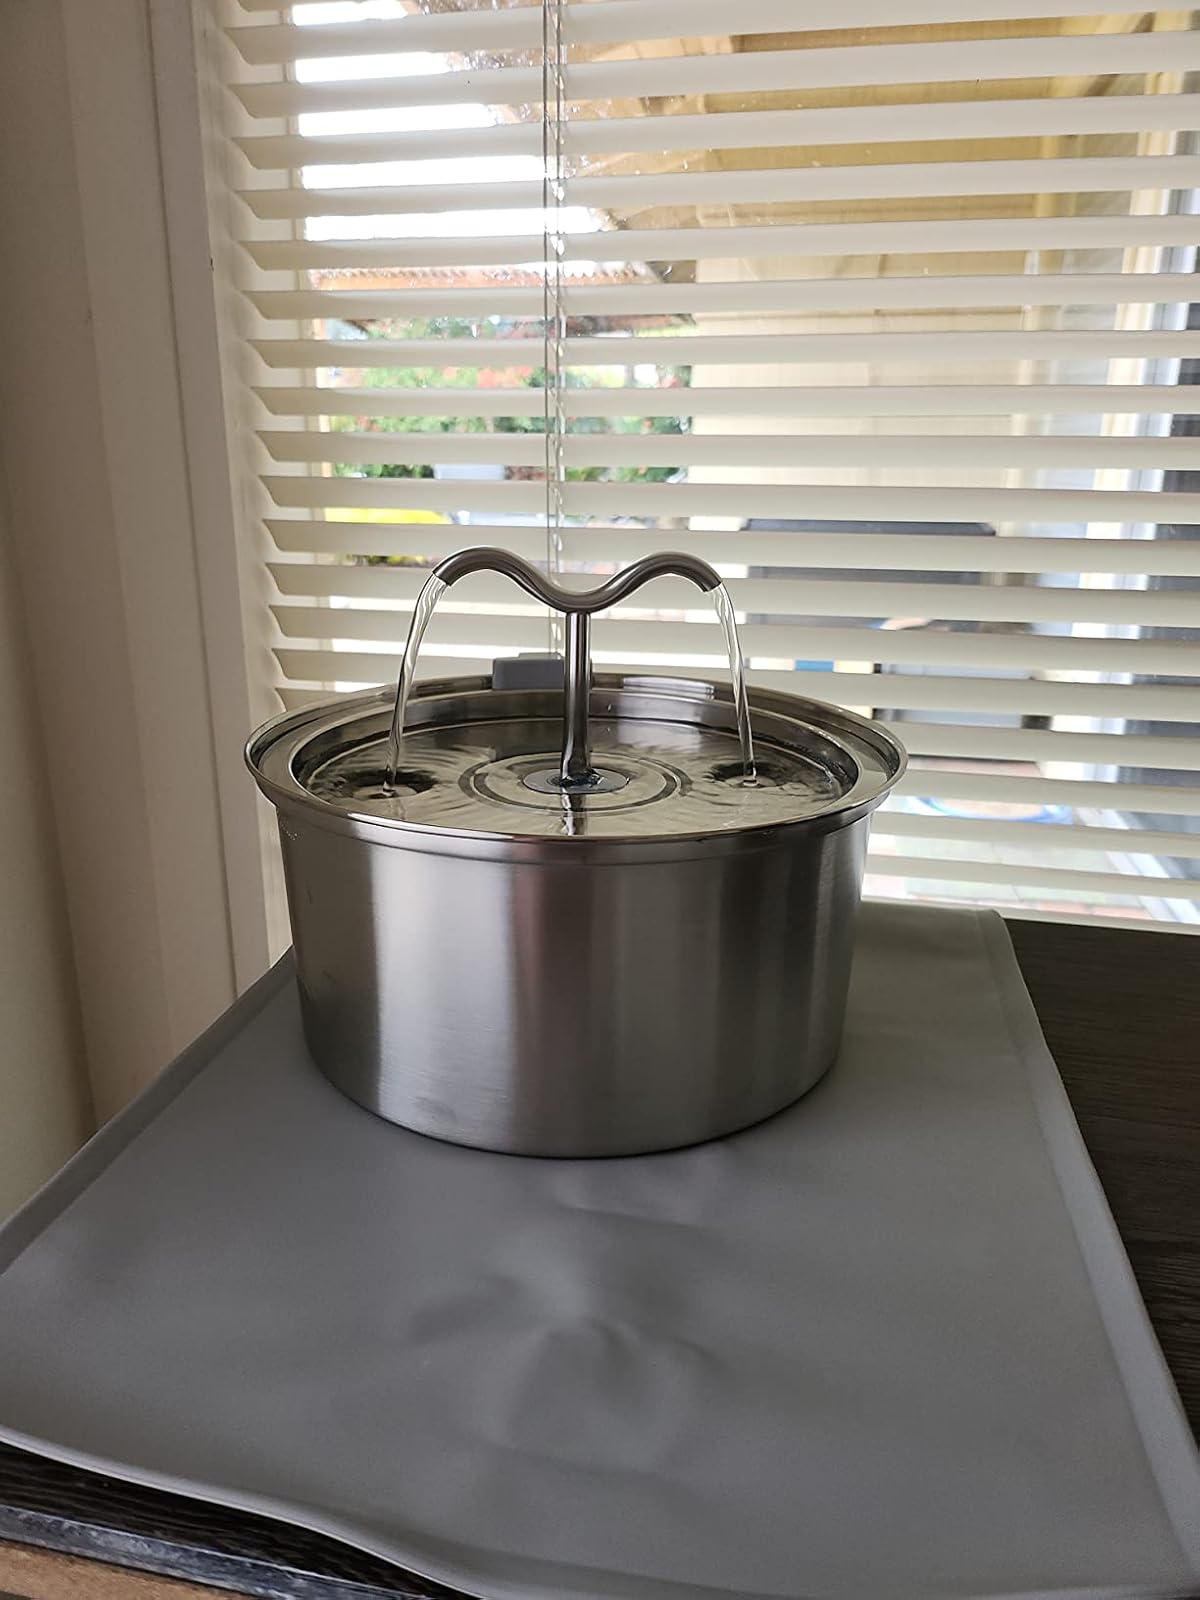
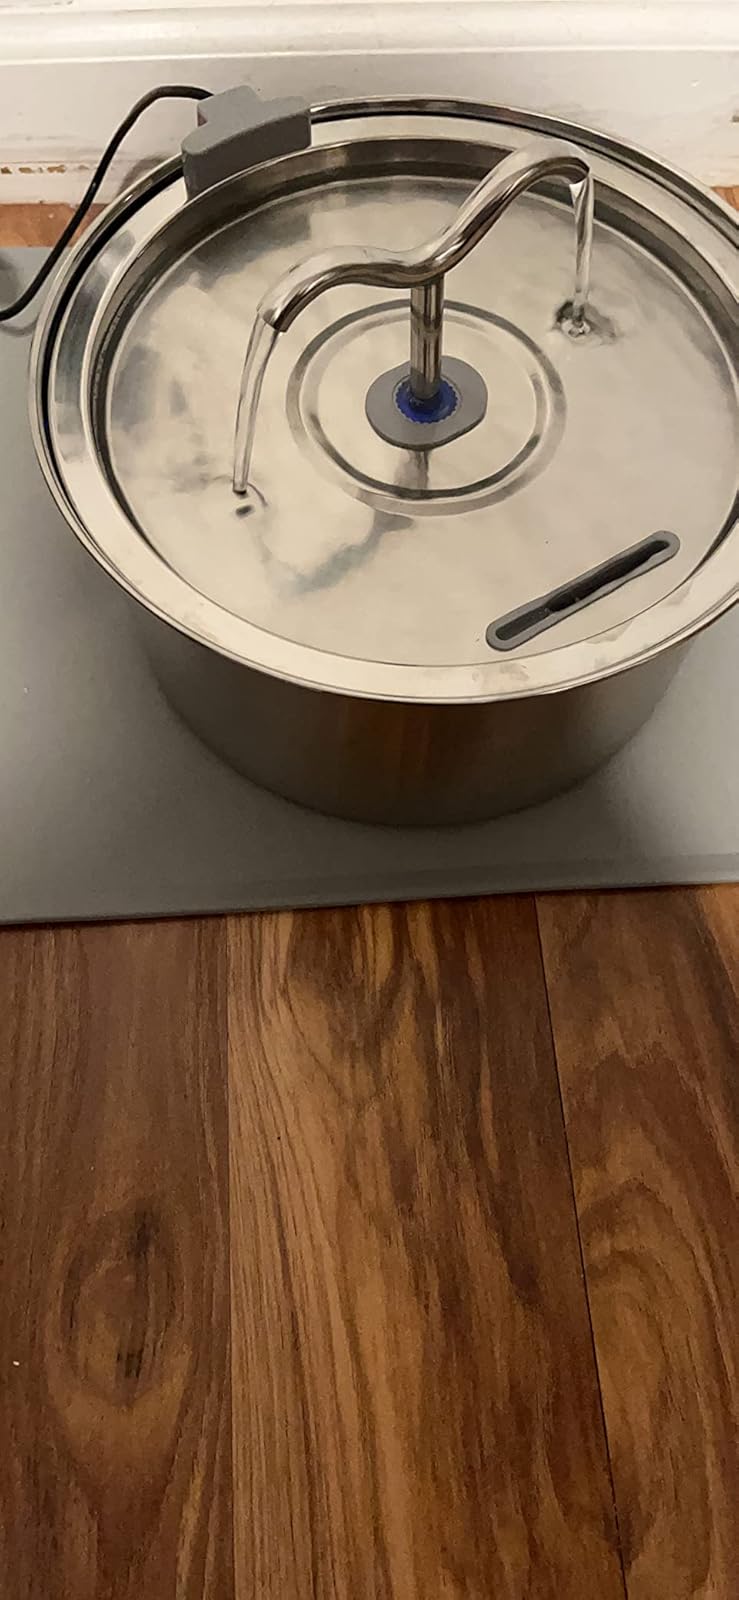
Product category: items_bowl
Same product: yes